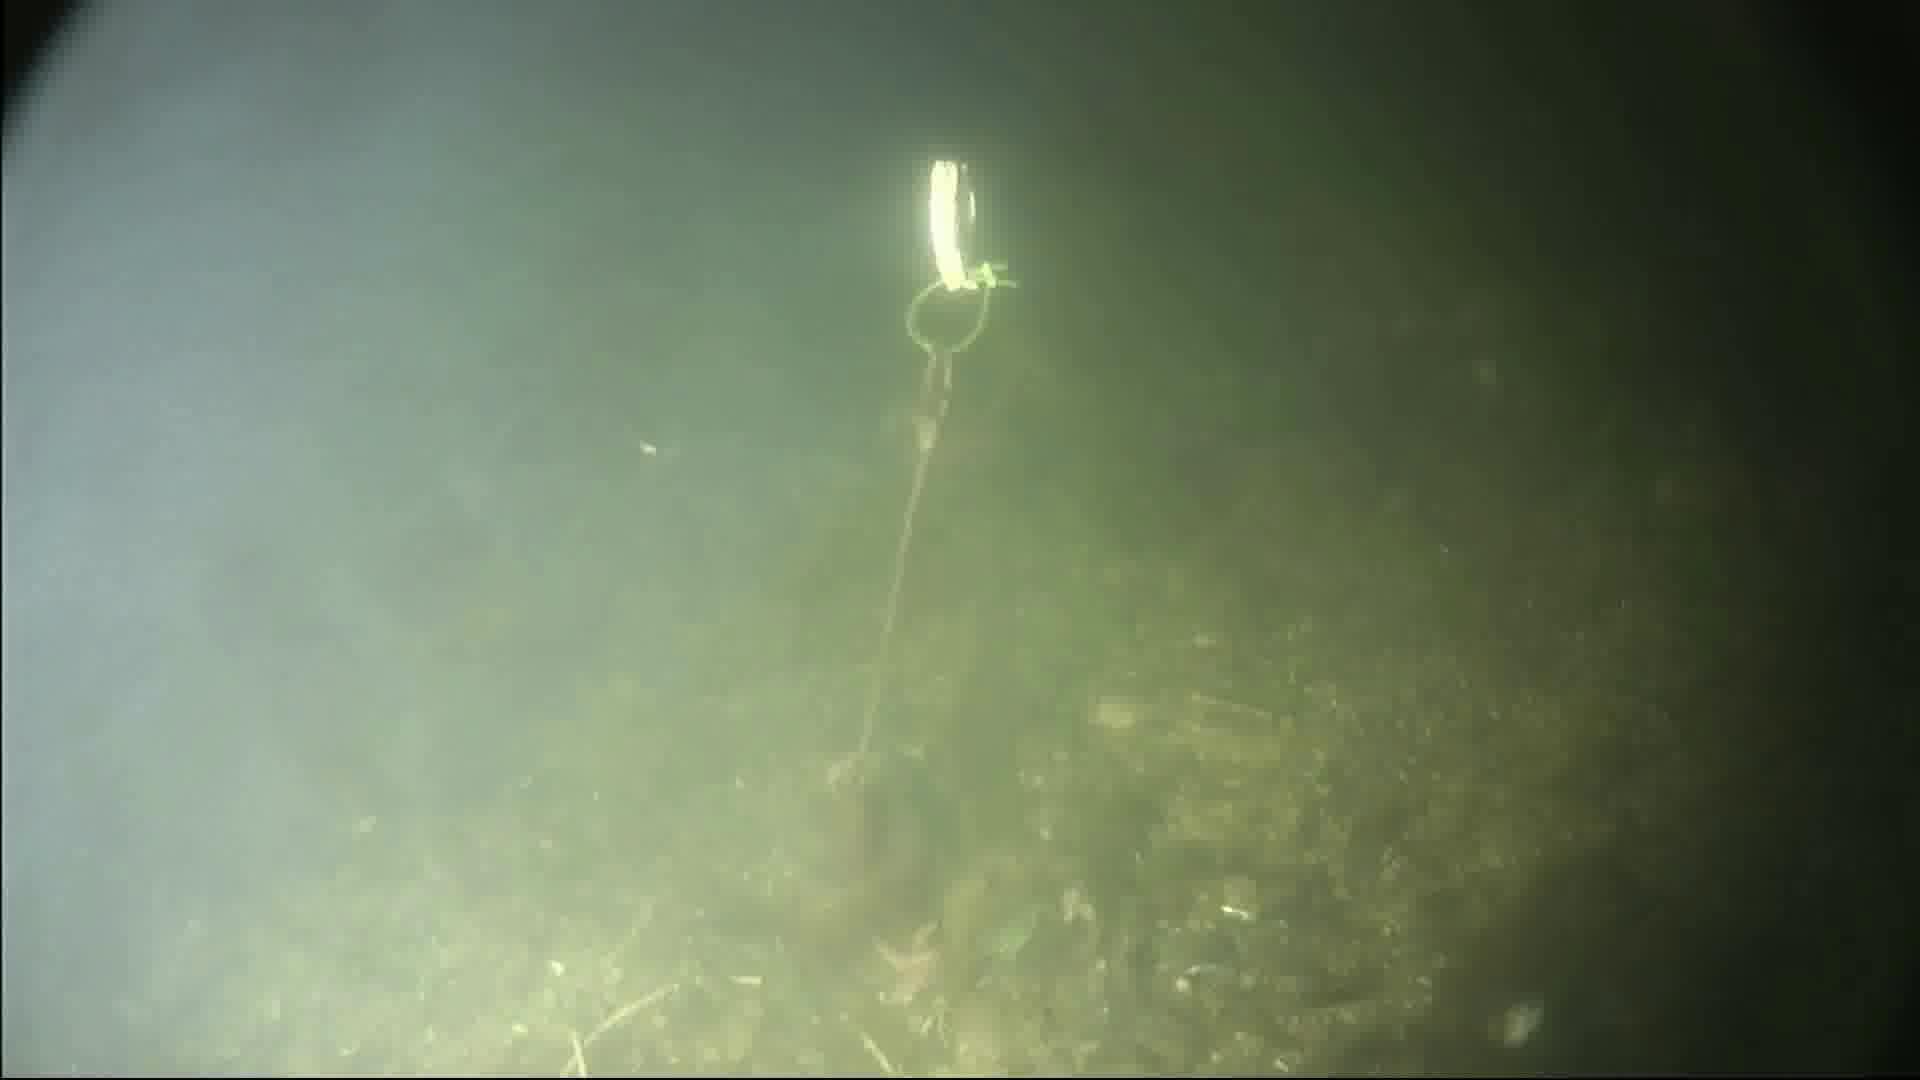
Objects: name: starfish
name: crab
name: small_fish